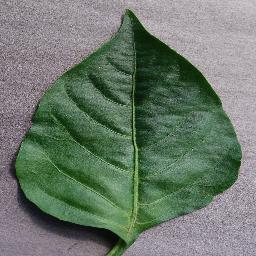
Label: Pepper,_bell___healthy